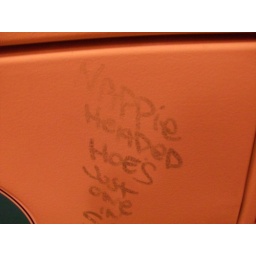
someone wrote this on the changing table of the bathroom in starbucks :P